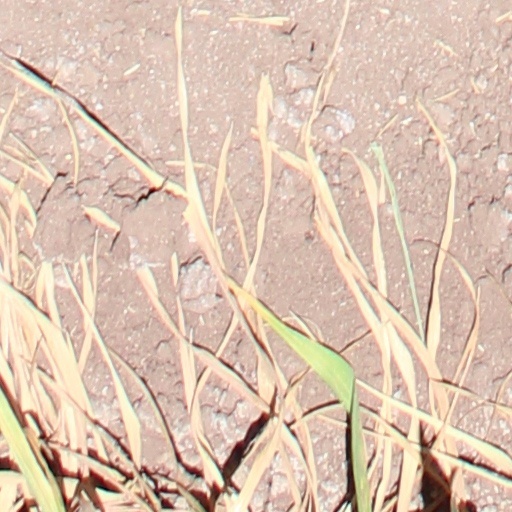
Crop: wheat